Tornadoes of 1994

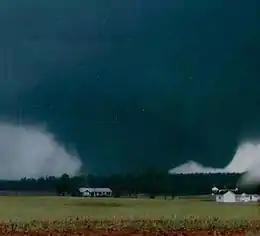
Piedmont, Alabama F4 tornado

This page documents the tornadoes and tornado outbreaks of 1994, primarily in the United States. Most tornadoes form in the U.S., although some events may take place internationally. Tornado statistics for older years like this often appear significantly lower than modern years due to fewer reports or confirmed tornadoes, however by the 1990s tornado statistics were coming closer to the numbers we see today.